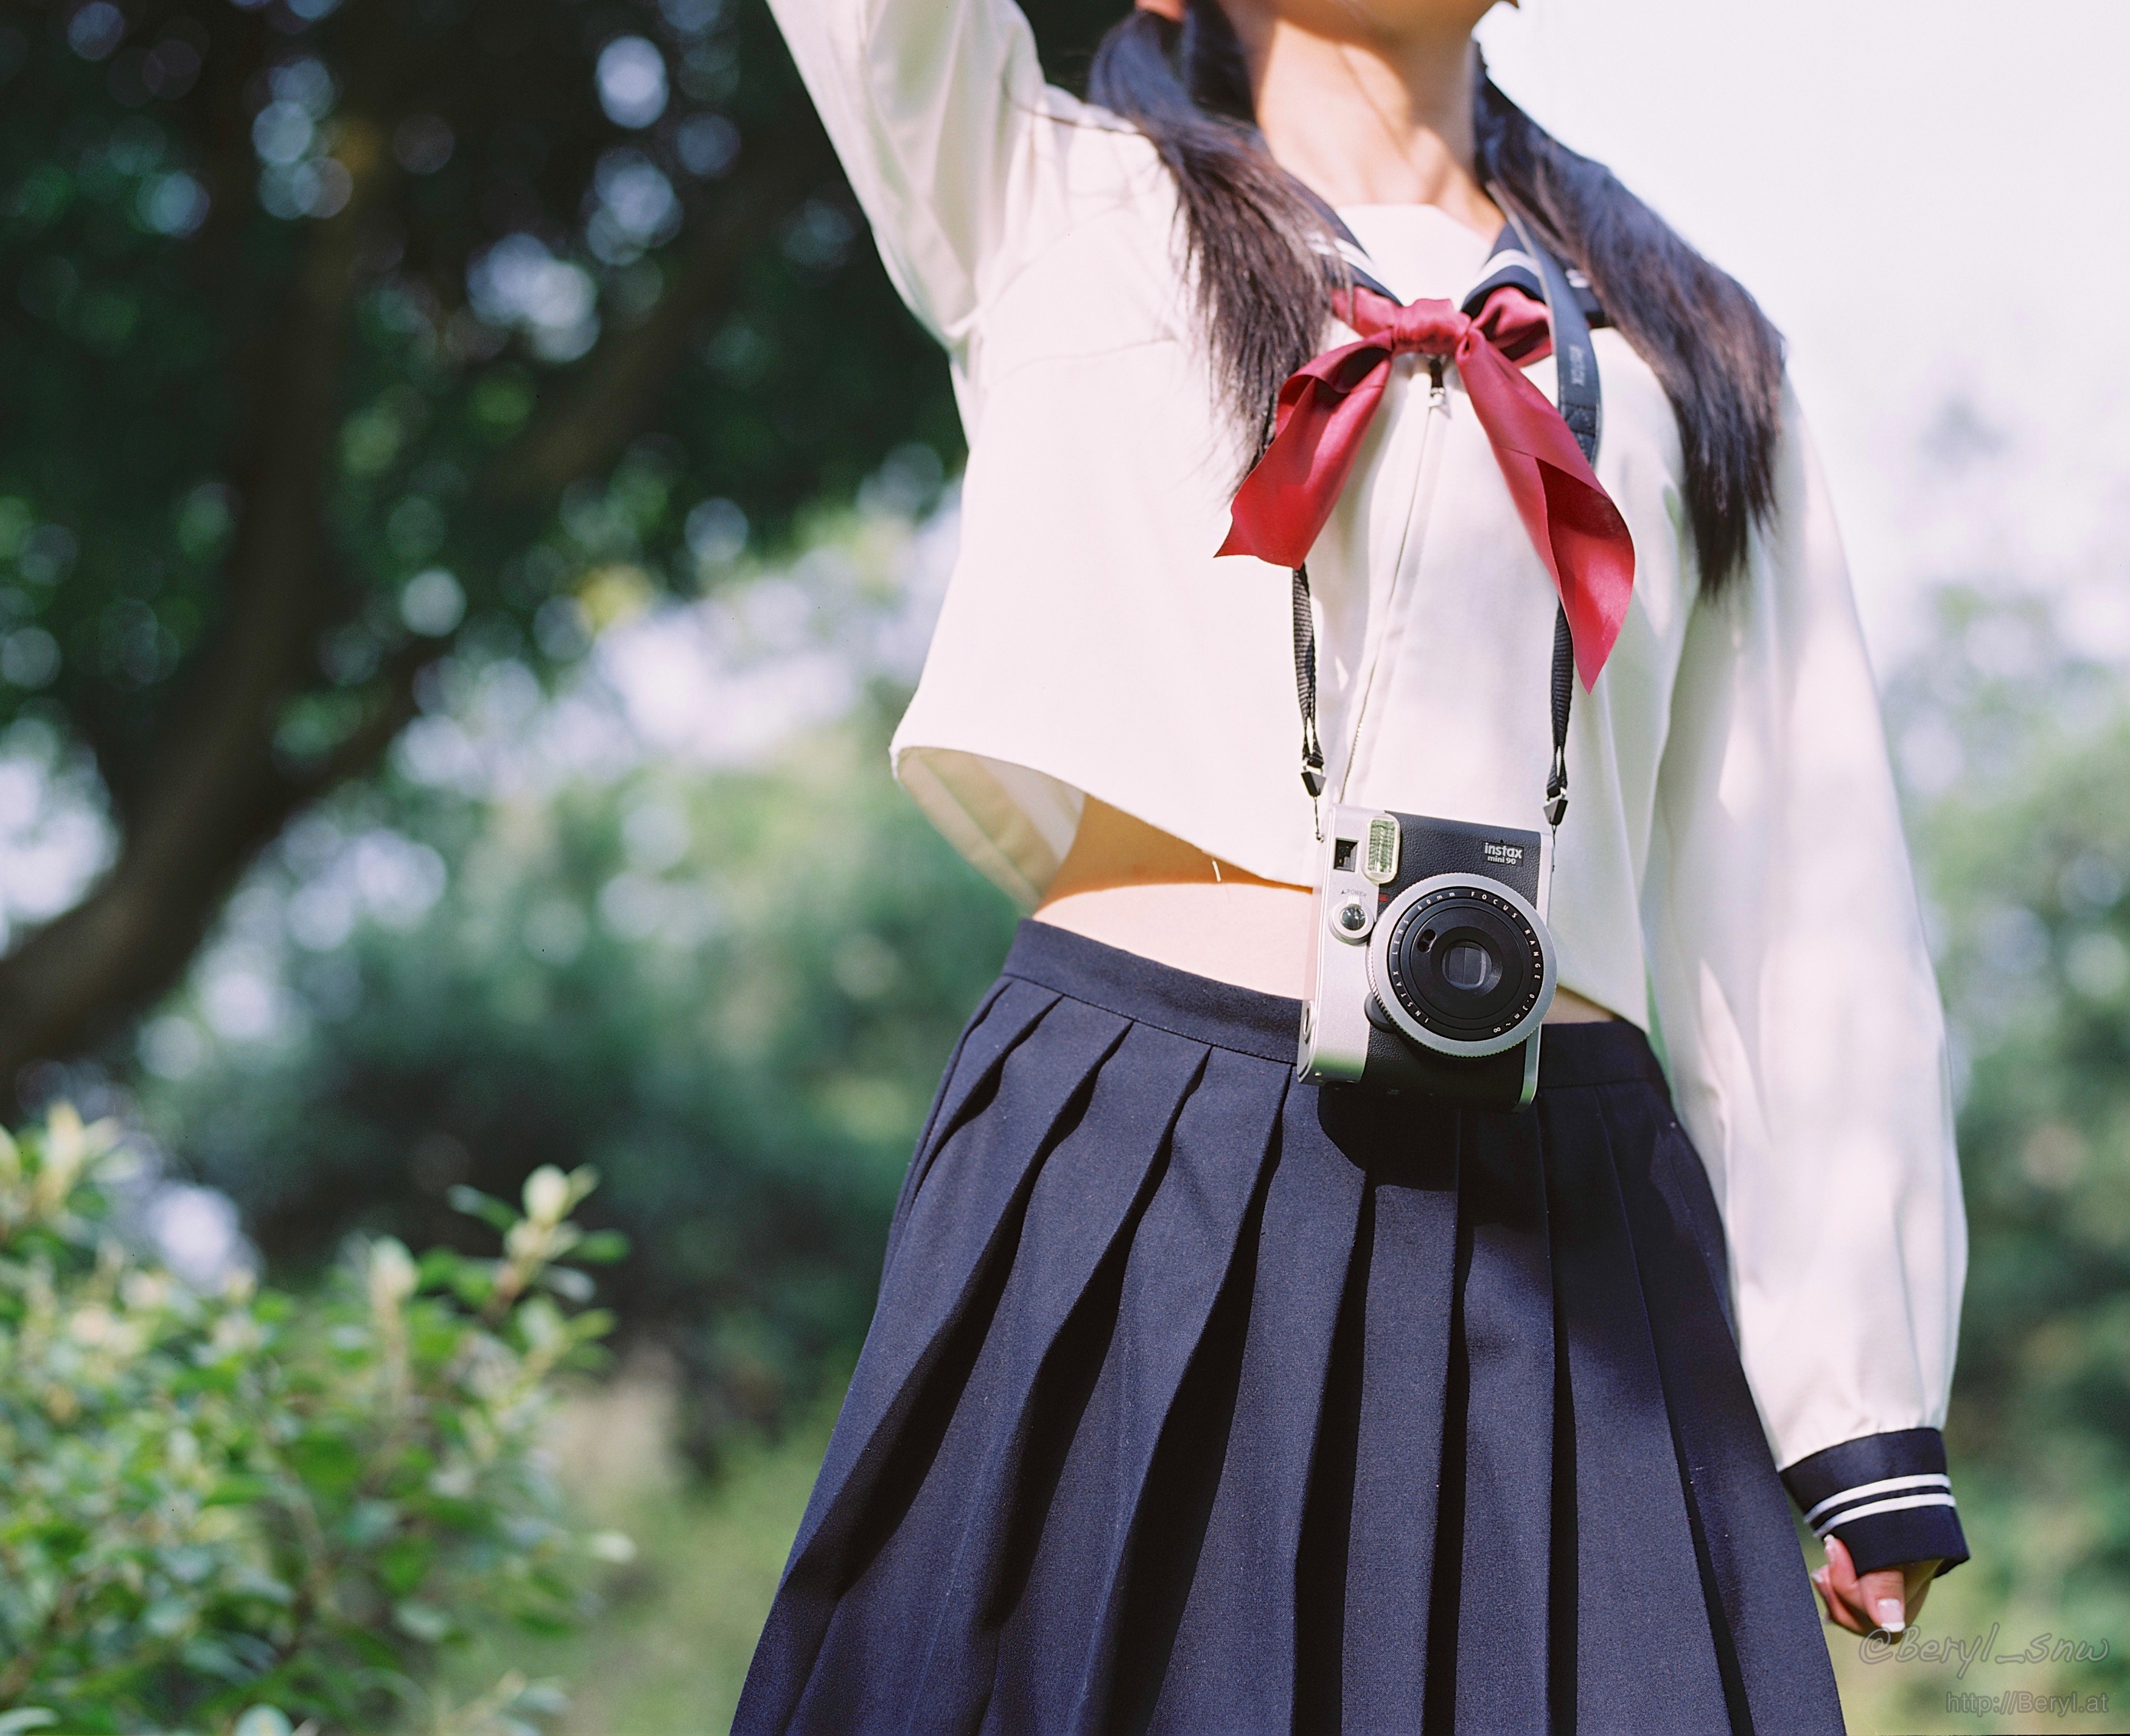
winter, bokeh, girl, sunshine, white, grain, cute, film, analog, fujifilm, portrait, coat, spring, clean, fashion, clothing, lady, outerwear, sunny, dress, bright, faceless, uniform, school, costume, longhair, anime, schoolgirl, schooluniform, mamiya, mamiyarz67, 6x7, mediumformat, twintails, fujifilminstax, 110mm, fujifilmpro160ns